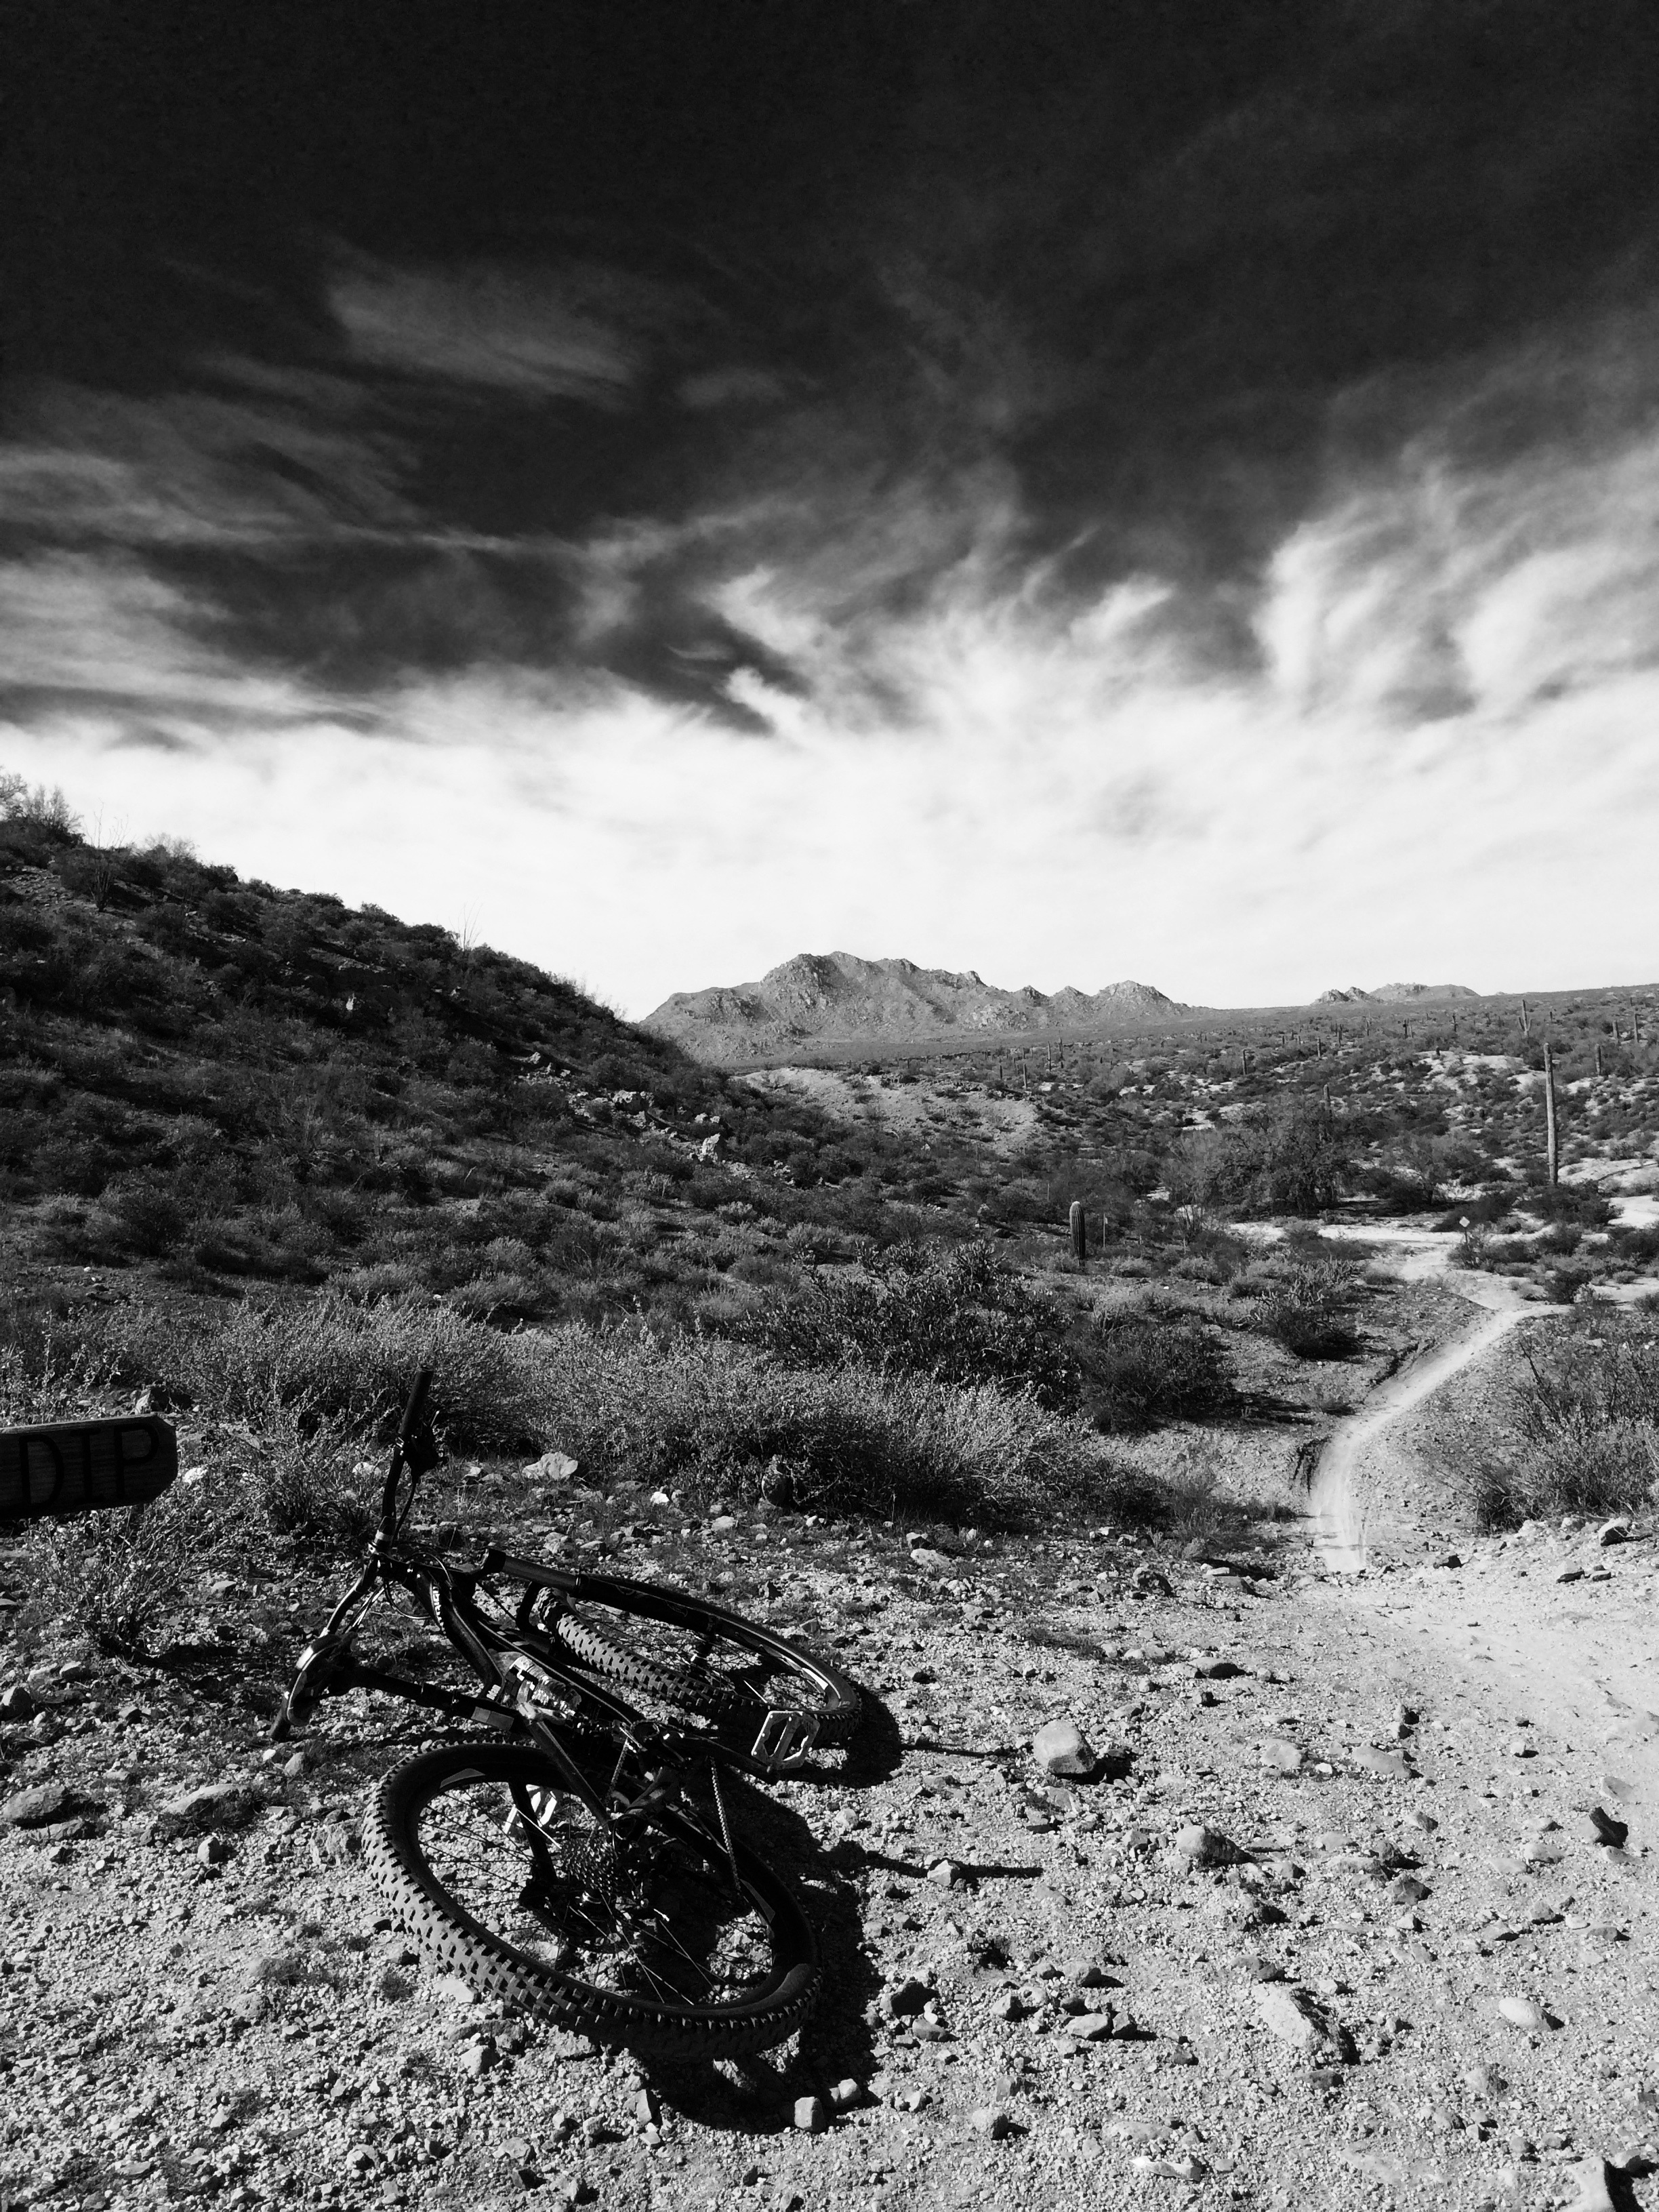
landscape, rock, mountain, snow, cloud, black and white, photography, hill, soil, monochrome, rural area, monochrome photography